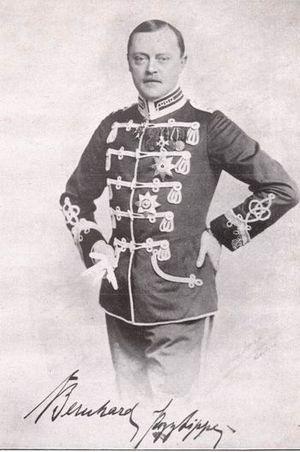
Le prince Bernard de Lippe était un membre de la branche de Lippe-Biesterfeld de la Maison de Lippe. Il est plus notable pour être le père du Bernhard de Lippe-Biesterfeld, le prince consort de la reine Juliana des Pays-Bas.